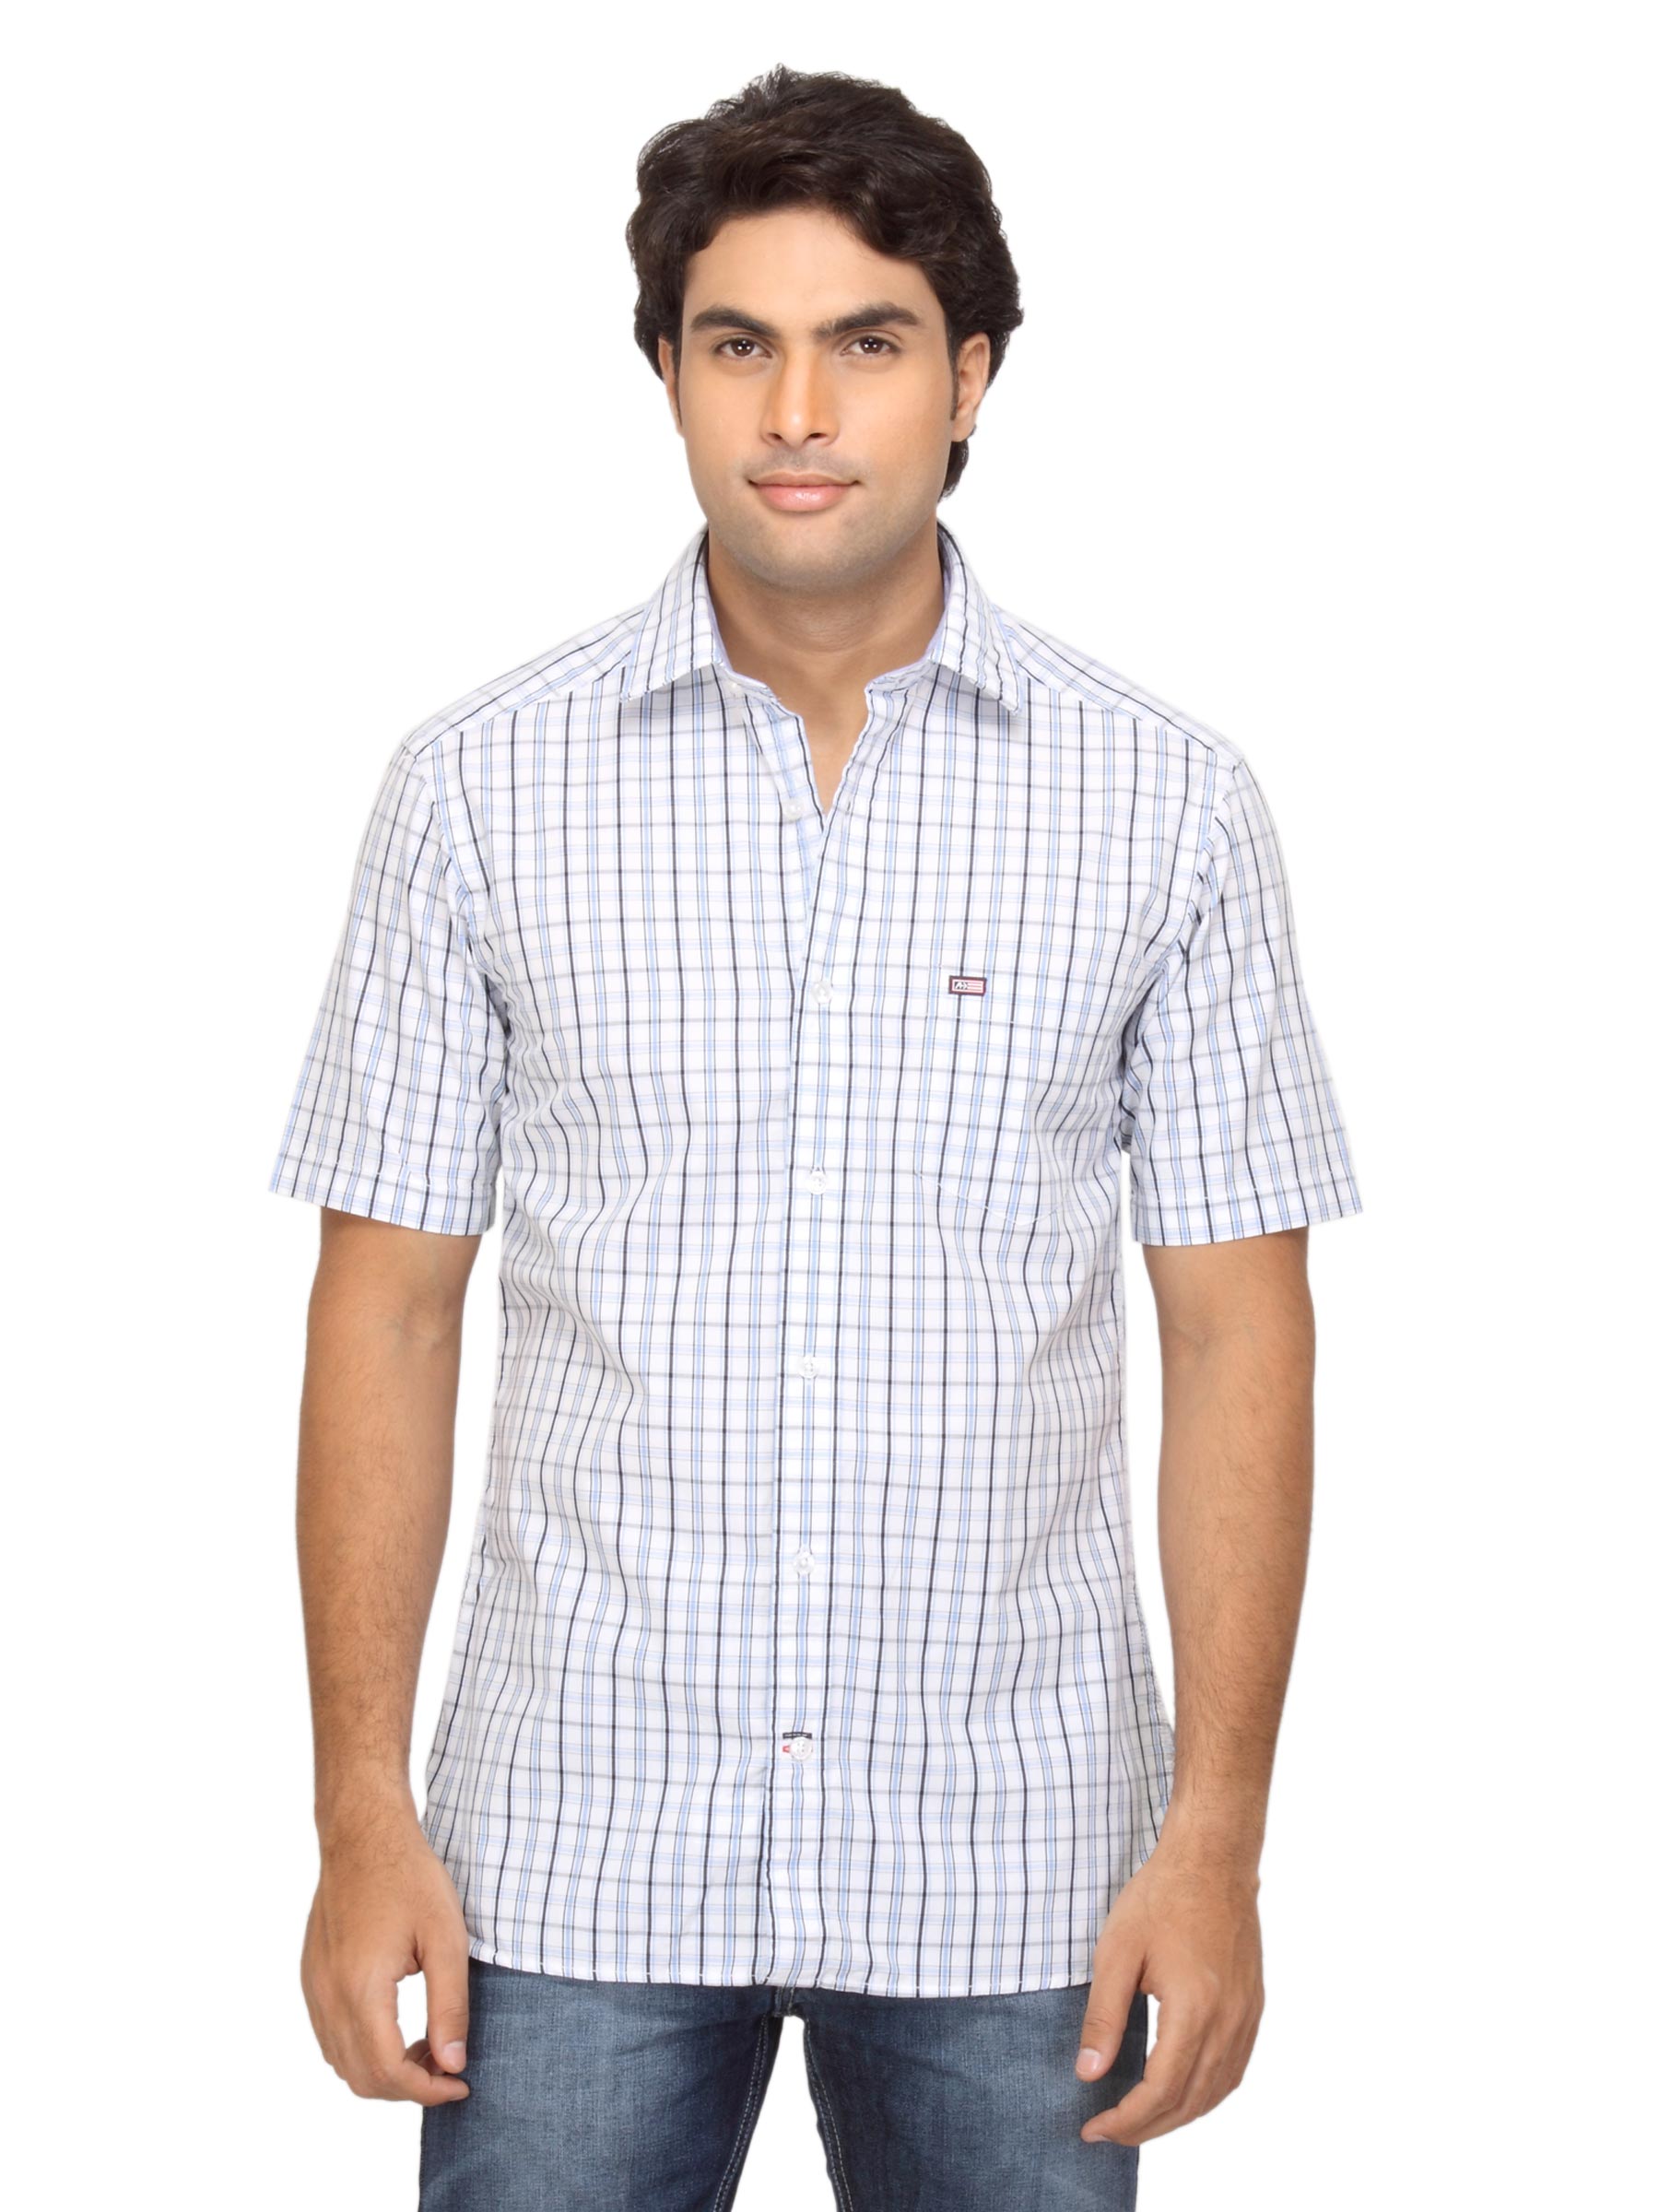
Arrow Sport Men Blue Check Shirt
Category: Apparel / Topwear / Shirts
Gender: Men
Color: White
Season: Summer 2012
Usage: Casual